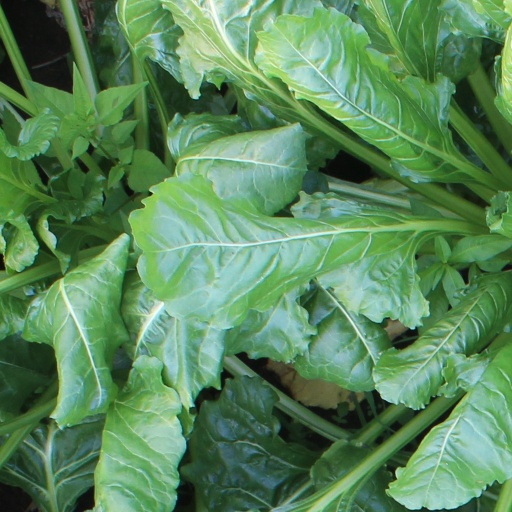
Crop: sugar beet